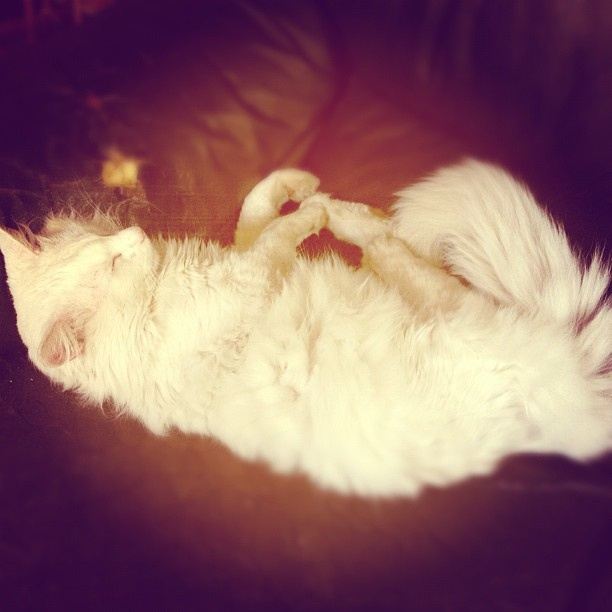
A white cat is pictured sleeping on a cushion.
A white cat is laying down with it's eyes closed.
A white cat is peacefully sleeping on a black couch.
A fluffy white cat lays asleep curled on his back.
An adorable cat laying back on a chair while it sleeps.